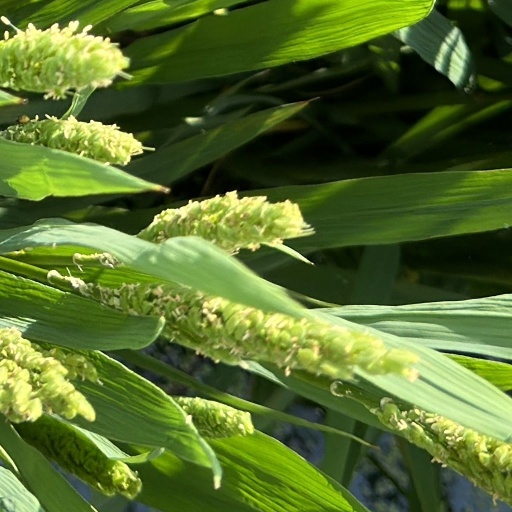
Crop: rice